Canada at the 2023 Pan American Games

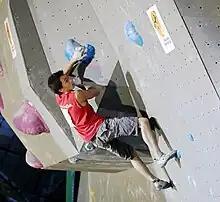
Sean McColl pictured here competing in 2012, finished fourth in the lead and boulder combined event.

Canada qualified ten sport climbers (six men and four women) in the inaugural appearance of the sport at the Pan American Games. The official team of ten athletes was named on August 29, 2023. Canada finished the games with one bronze medal by Alannah Yip in the women's boulder & lead event. This marked the country's first ever Pan American Games medal in the sport.